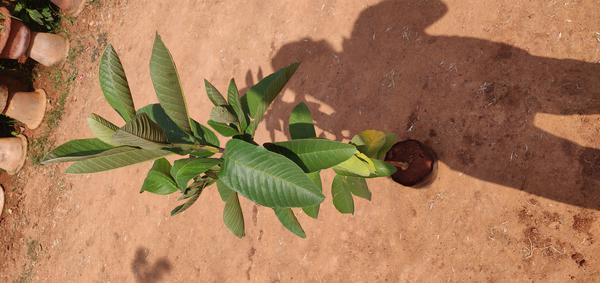
Plant: Gauva